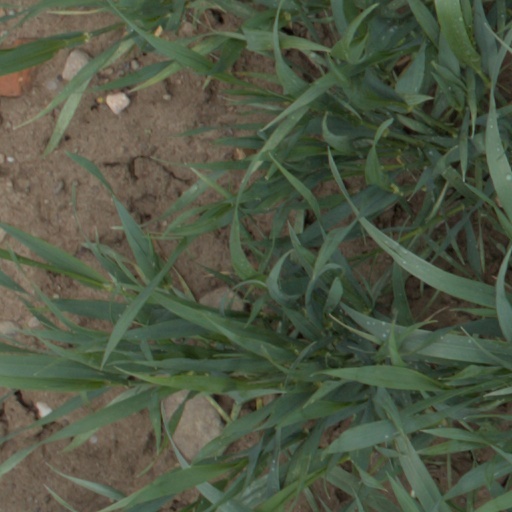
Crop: wheat